Lighting

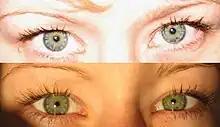
A demonstration of the effects of different kinds of lighting

Gas lighting was economical enough to power street lights in major cities starting in the early 1800s, and was also used in some commercial buildings and in the homes of wealthy people. The gas mantle boosted the luminosity of utility lighting and of kerosene lanterns. The next major drop in price came about in the 1880s with the introduction of electric lighting in the form of arc lights for large space and street lighting, followed by incandescent light bulb-based utilities for indoor and outdoor lighting. Over time, electric lighting became ubiquitous in developed countries. Segmented sleep patterns disappeared, improved nighttime lighting made more activities possible at night, and more street lights reduced urban crime.